Kirawa

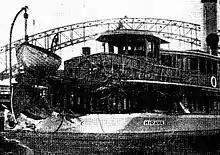
After collision at Circular Quay, 1949

"Kirawa" was launched on 2 July 1912 and christened by Miss Goddard, daughter of W C Goddard, director of Sydney Ferries Limited. Her official trials were held on 29 October 1912 where she averaged 13 knots.